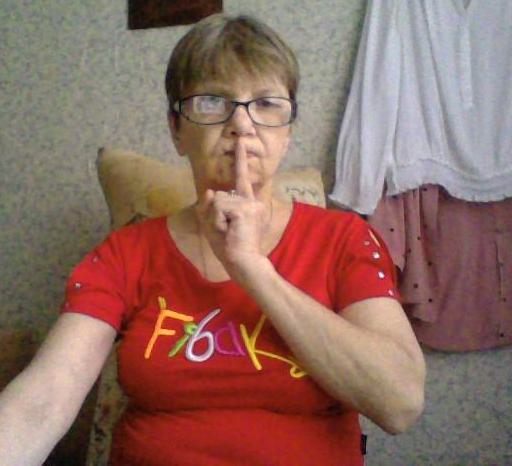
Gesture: mute